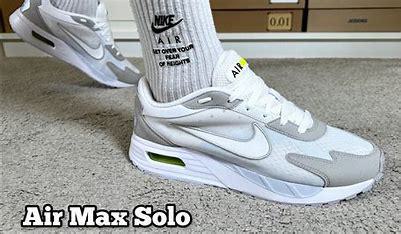
Brand: Nike
Model: Air Max Solo